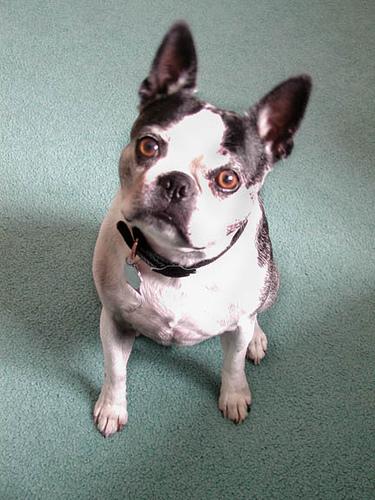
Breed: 230-n000084-Boston_bull